Ka'ba-ye Zartosht

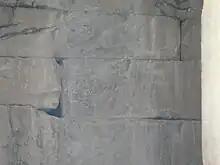
Inside the structure

Ka'ba-ye Zartosht is cuboid in shape, and has only one entrance door, which leads inside its chamber by means of a stone stairway. There are four blind windows on each of its sides. The stone used is white marbly limestone, and there are dentate shelves of black stone on its walls. The limestone blocks were brought from Mount Sivand, where they were quarried in a place called Na'l Shekan ("horseshoe breaker"), to Naqsh-e Rustam to build the Ka'ba. These blocks were chiselled into large, mostly rectangular pieces and are put in place atop each other without using mortar; in some places, such as the rooftop, the stones are connected to each other by dovetail joints. The size of the stones varies from to ; however in the west wall, there is a flat stone that is long.